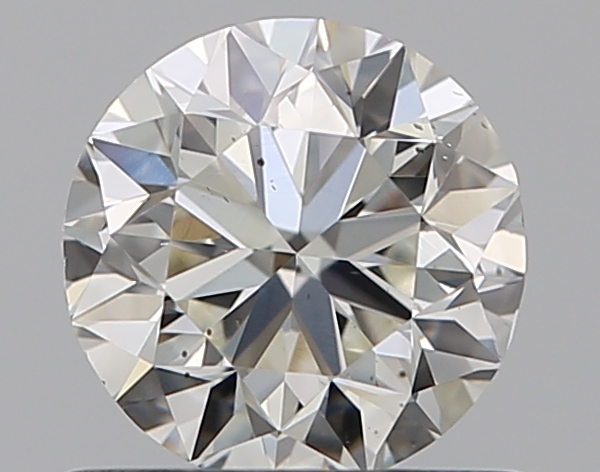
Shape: round
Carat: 0.7
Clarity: VS2
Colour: H
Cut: VG
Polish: EX
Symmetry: VG
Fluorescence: ST
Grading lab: GIA
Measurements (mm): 5.5 x 5.57 x 3.58